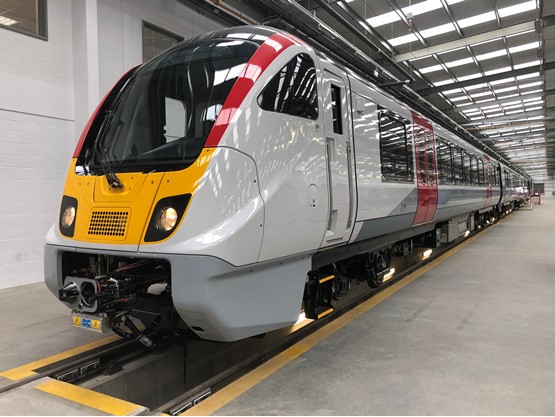
Vehicle type: Trains